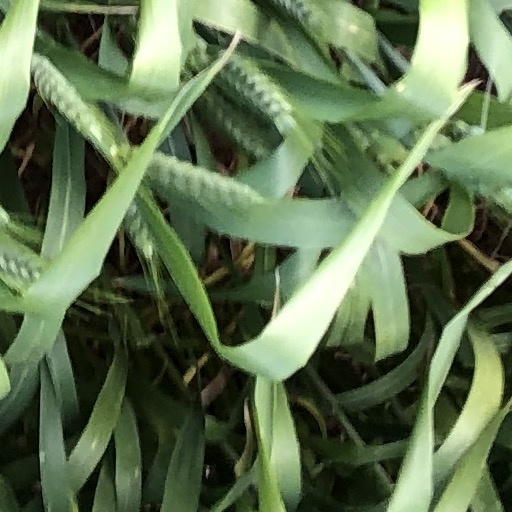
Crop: wheat